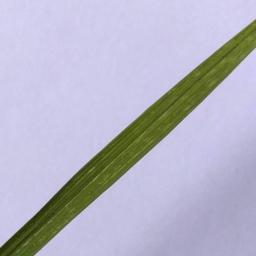
Label: Rice___Healthy